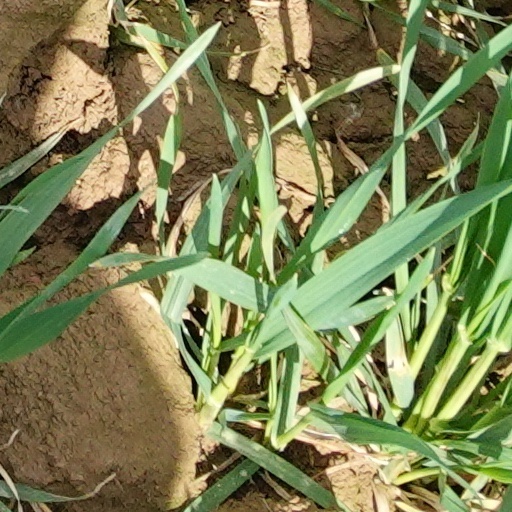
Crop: wheat